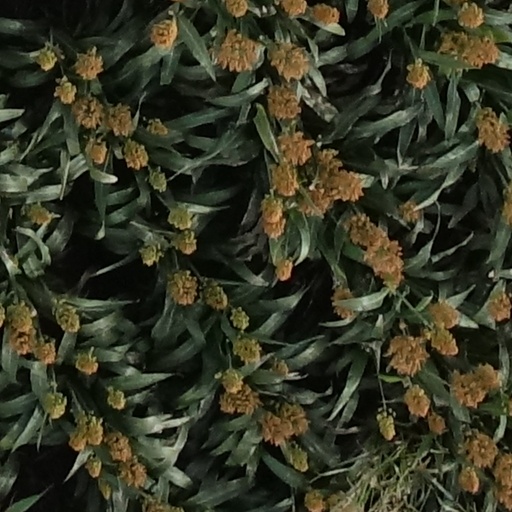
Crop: sorghum